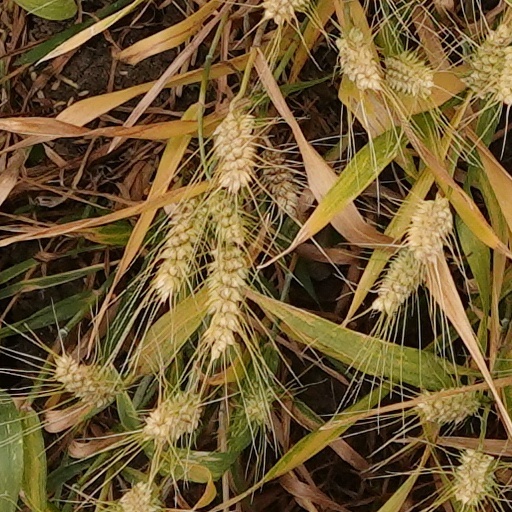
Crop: wheat